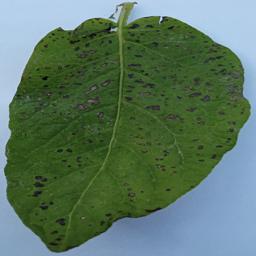
Etiqueta: Tizon_Temprano